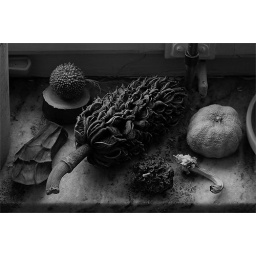
Dried stuff in my kitchen window